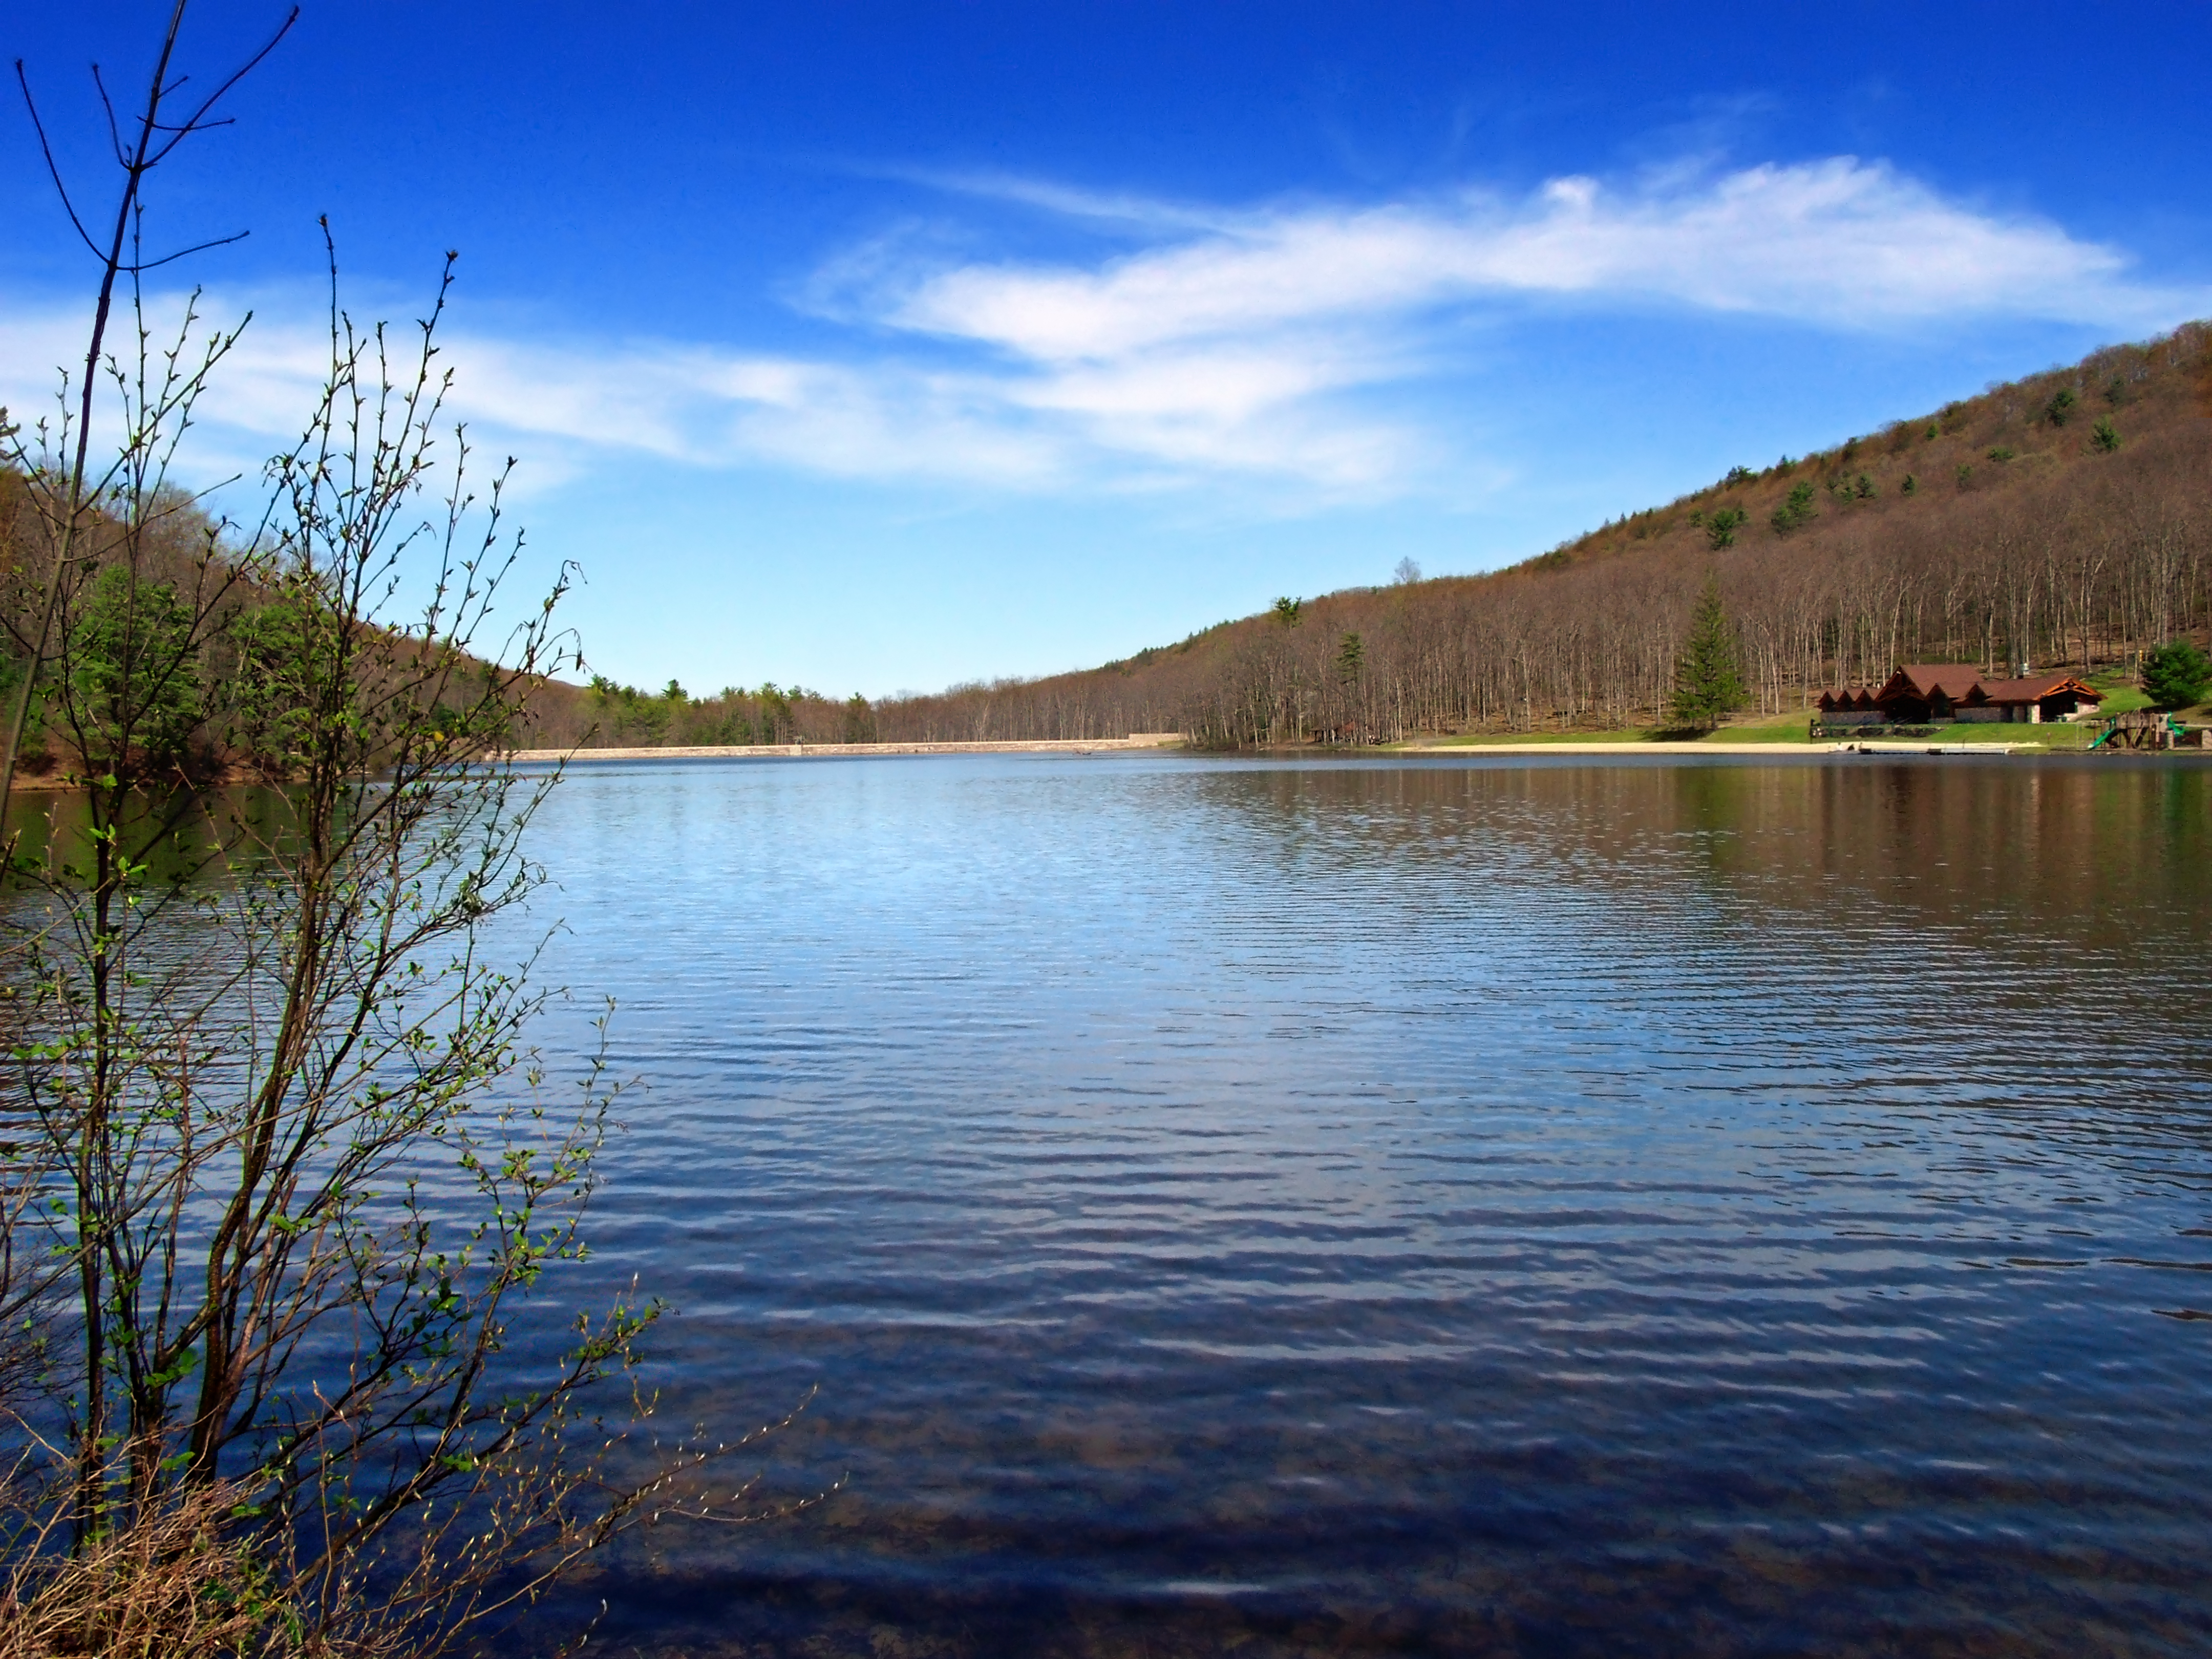
landscape, water, nature, wilderness, mountain, sky, lake, river, spring, reflection, reservoir, body of water, hills, creativecommons, clouds, pennsylvania, centrecounty, baldeaglestateforest, cirrus, loch, poevalleystatepark, poelake